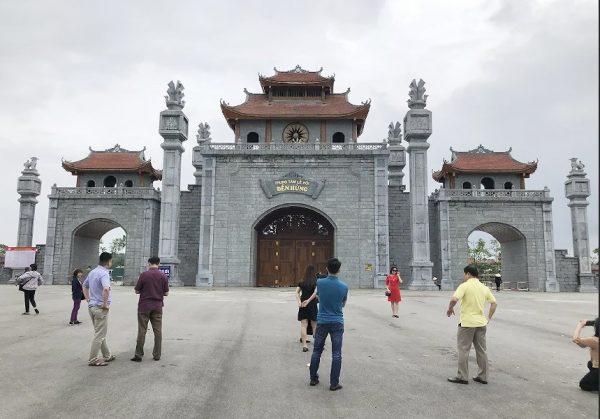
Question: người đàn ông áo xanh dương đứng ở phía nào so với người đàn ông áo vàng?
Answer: người đàn ông áo xanh dương đứng phía bên trái người đàn ông áo vàng